Israel Music Institute

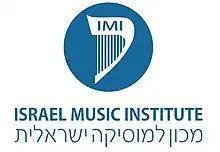
IMI Logo

The Israel Music Institute (IMI) is a non-profit organization supported by the Israel Ministry of Education and Culture. The